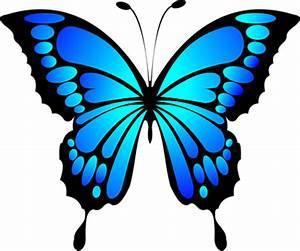
butterfly